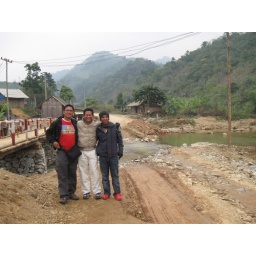
The road to Ba Be Lake. we must cross this small river by 4wd